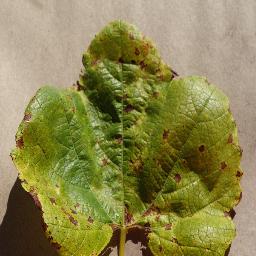
Label: Grape___Leaf_blight_(Isariopsis_Leaf_Spot)